Jefferson County Courthouse (Ohio)

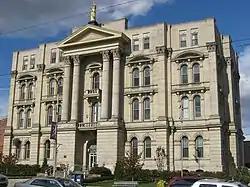
Front of the courthouse

The Jefferson County Courthouse is located at 301 Market Street in Steubenville, Ohio. It is the original courthouse constructed for Jefferson County. It was constructed in 1871 through 1874 by Heard & Blythe architectural firm.